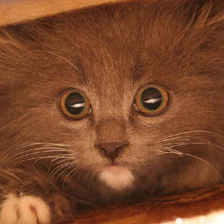
Label: animals